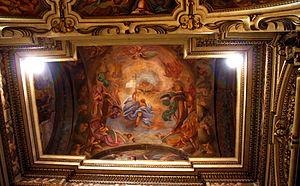
Luigi Pellegrini Scaramuccia est un peintre italien baroque du XVIIᵉ siècle et un biographe des artistes de ce style.